Malaguti Centro

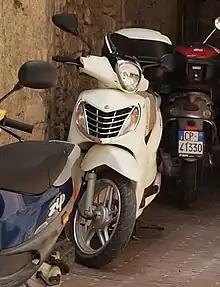
Malaguti Centro SL 125

Presented in May 2007, the second generation of the Centro is a high-wheeled scooter with a low seat that fits into the mid-range of the segment in direct competition with the Honda SH, Kymco People S and Piaggio Liberty models.